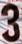
Number: 3